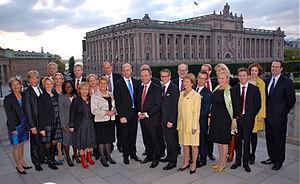
Le gouvernement Reinfeldt est le gouvernement du Royaume de Suède entre le 6 octobre 2006 et le 3 octobre 2014, durant les 47ᵉ et 48ᵉ législatures du Riksdag.